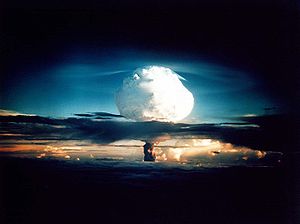
Stanislaw Ulam / Ulams arv
Ivy Mike, første test af Teller–Ulam-konfigurationen i en brintbombe, 01.11.1952
Stanisław Marcin Ulam, kaldet for Stan i USA, var en polsk-amerikansk matematiker og kernefysiker, der kendes især for sin teoretiske indsats og arbejde med at skabe brintbomben.